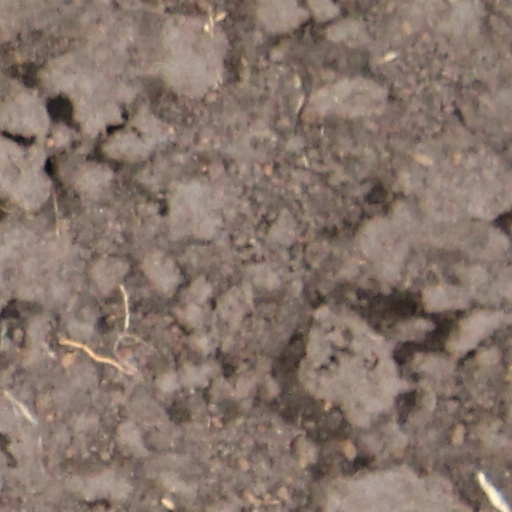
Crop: wheat